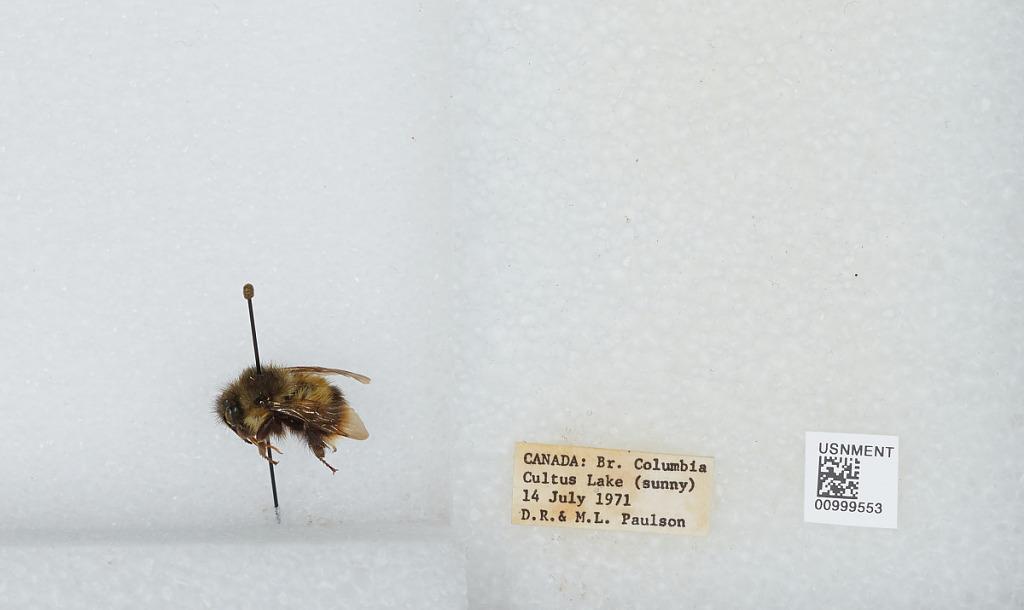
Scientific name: Bombus (Pyrobombus) mixtus Cresson
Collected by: D. Paulson & M. Paulson
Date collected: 1971-7-14
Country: Canada
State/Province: British Columbia
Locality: Cultus Lake
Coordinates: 50.8583, -121.054